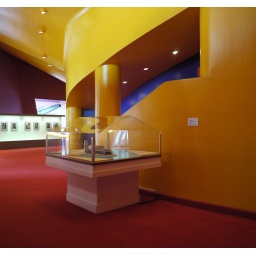
There's a model of the building in that glass case.